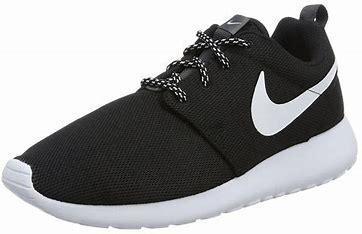
Brand: Nike
Model: Roshe One